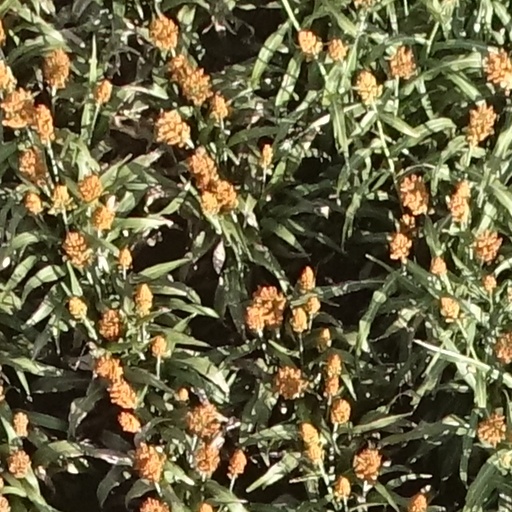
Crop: sorghum